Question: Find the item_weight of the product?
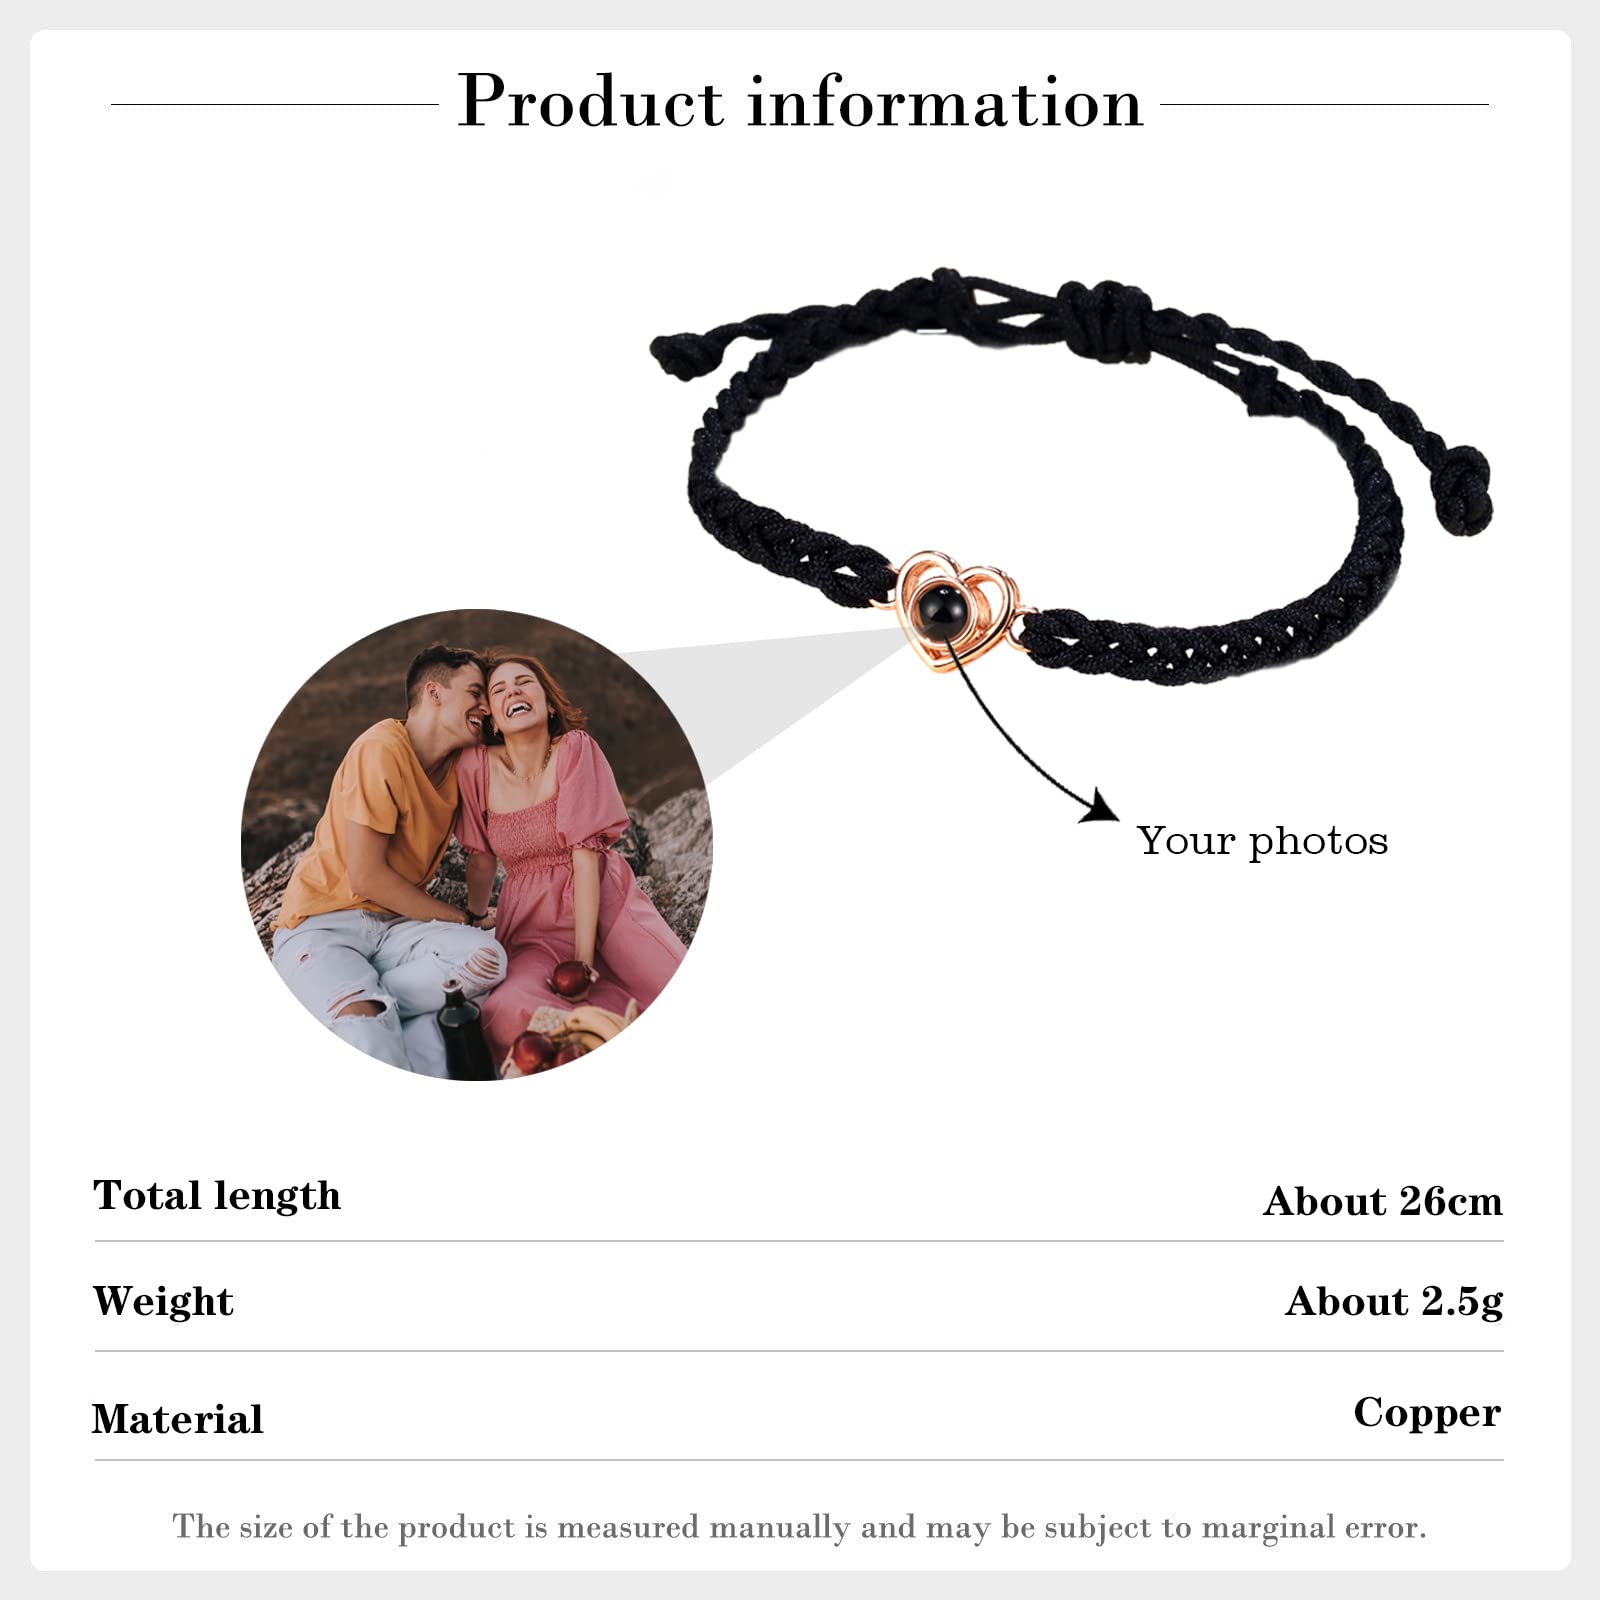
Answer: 2.5 gram